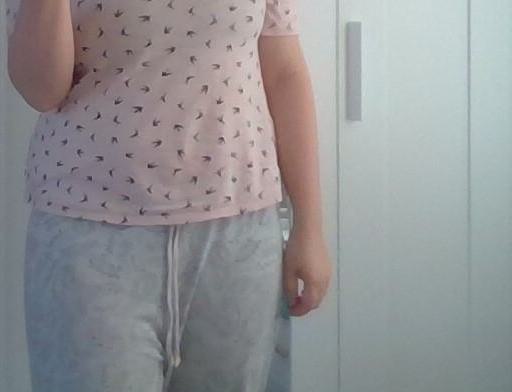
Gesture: no_gesture